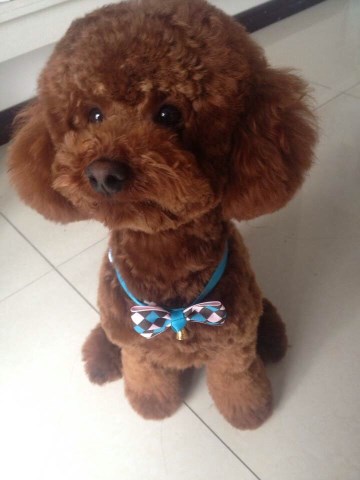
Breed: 7449-n000128-teddy